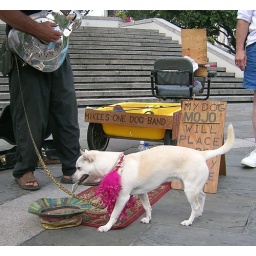
&amp;quot;My dog MOJO will place paper money in hat!&amp;quot;